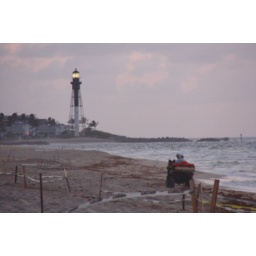
The 4-wheeler in the foreground goes along the beach and checks the sea turtle nests every morning.